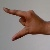
The image shows a hand gesture representing the letter 'Z' in Indian Sign Language.